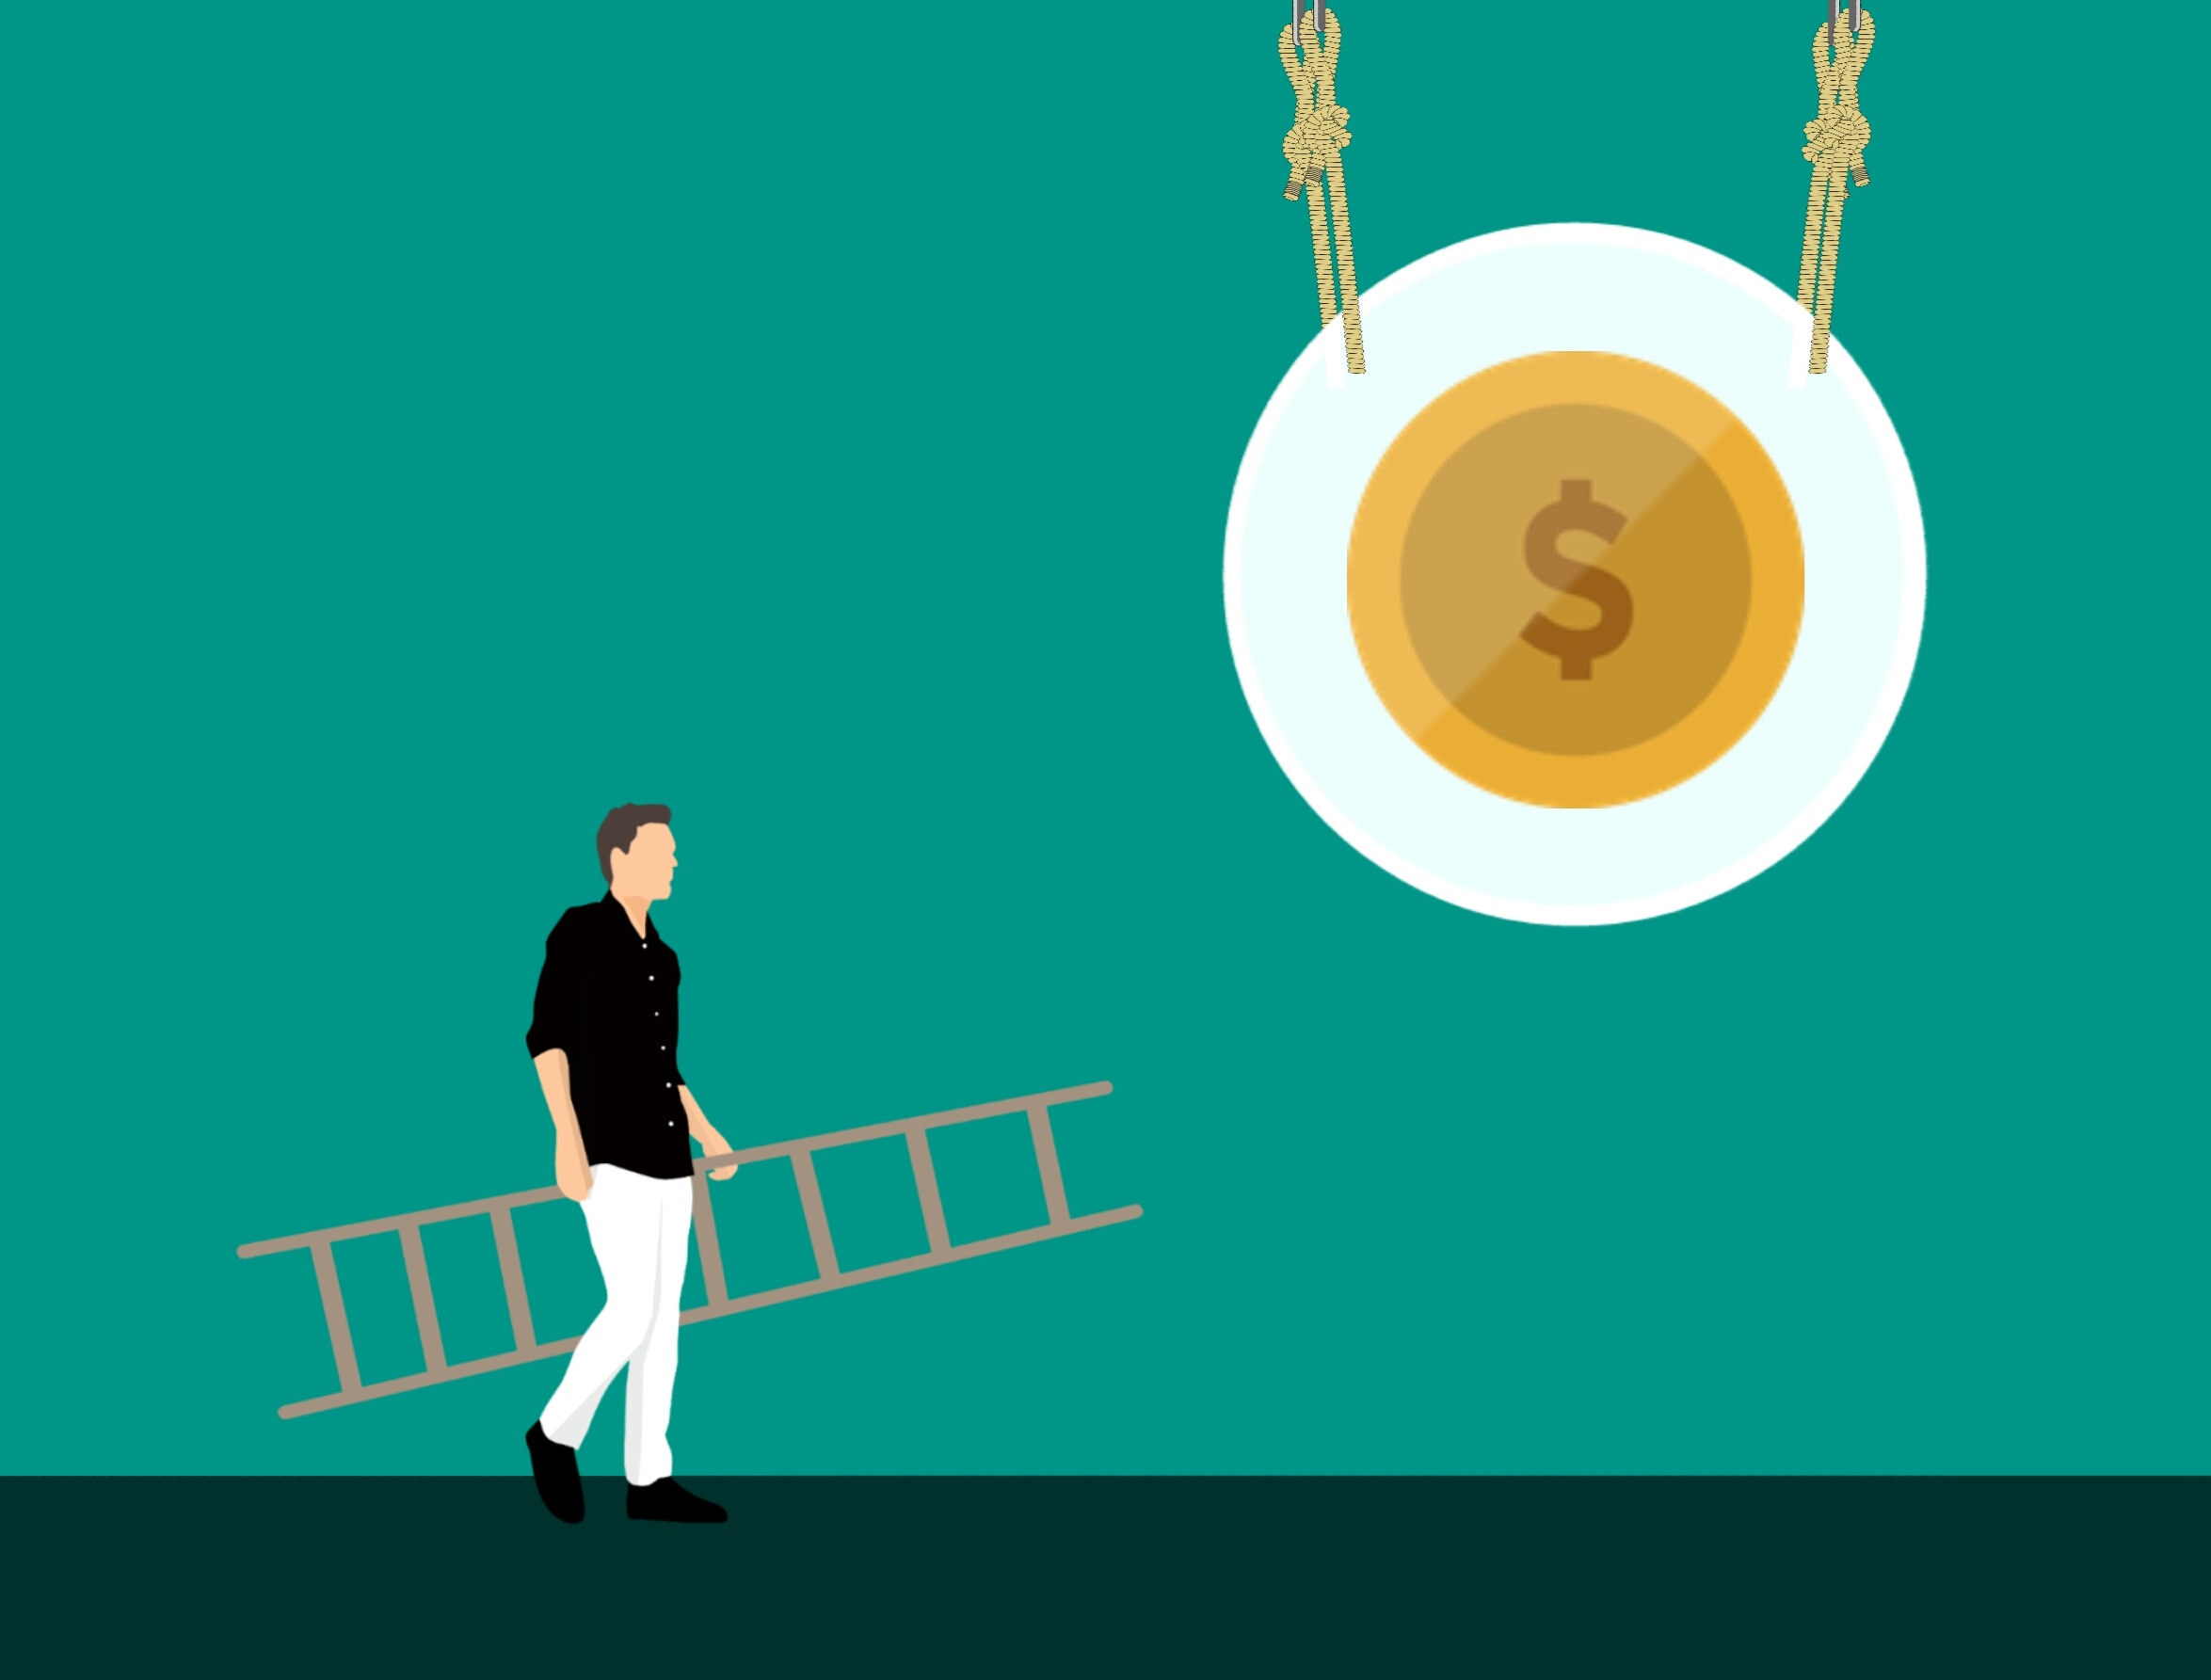
money, earn, way, reach, ladder, success, successful, and, walking, dressed, formally, man, profile, young, business, businessman, carry, carrying, caucasian, concept, conceptual, elegance, elegant, expression, formal, full body, goal, growth, guy, hold, holding, idea, lifestyle, male, metaphor, font, line, illustration, computer wallpaper, sky, graphic design, brand, human behavior, graphics, logo